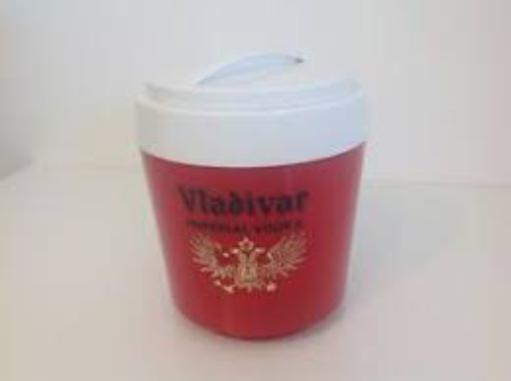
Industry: Food